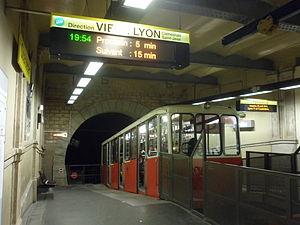
Funiculaire de Lyon, à la station Fourvière.
Transports en commun lyonnais est le nom commercial du réseau de transport en commun des 59 communes de la métropole de Lyon, de la communauté de communes de l'Est lyonnais et de 7 communes limitrophes du département du Rhône, qui rassemblent au total environ 1,4 million d’habitants. Il s'agit du deuxième réseau de transports en commun urbains français. Le Syndicat mixte des transports pour le Rhône et l'agglomération lyonnaise en est l'autorité organisatrice et le propriétaire de la marque « TCL ».